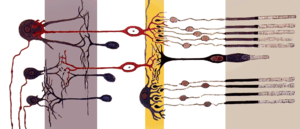
La rétine est l'organe sensible de la vision. D'origine diencéphalique, c'est une mince membrane pluri-stratifiée d'environ 0,5 mm d'épaisseur couvrant environ 75 % de la face interne du globe oculaire et intercalée entre l'humeur vitrée et l'épithélium pigmentaire sous-choroïdal. Sa partie sensible à la lumière se compose de photorécepteurs: environ 5 millions de cônes et ~120 millions de bâtonnets, qui captent les signaux lumineux et les transforment en signaux électro-chimiques. Elle se compose aussi de neurones qui à leur tour intègrent ces signaux chimiques en signaux électriques à l'origine de potentiels d'action mais aussi de cellules gliales. Ces potentiels d'action générés par les cellules ganglionnaires seront acheminés par les nerfs optiques vers l'encéphale par les corps géniculés latéraux. La rétine est vascularisée par l'artère et la veine dites centrales de la rétine.